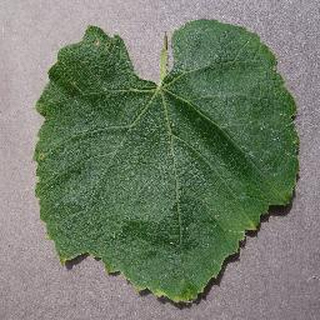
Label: healthy_grape